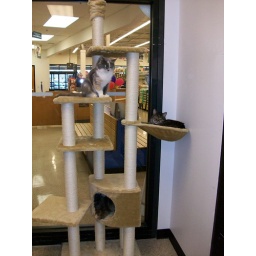
jointly purchased by us and Southside. Large multi-level cat tower for the PetSmart adoption center.